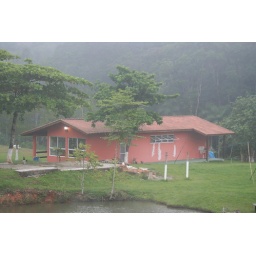
Taken on a foggy morning, with fish lake in foreground.